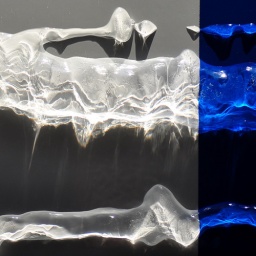
Seen on a car just underneath the ring road in Oxford, UK